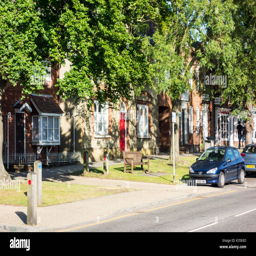
cars parked along tree lined high street in the historic market town